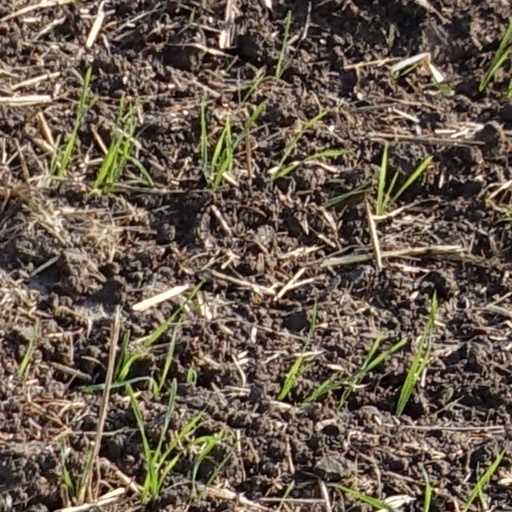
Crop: wheat